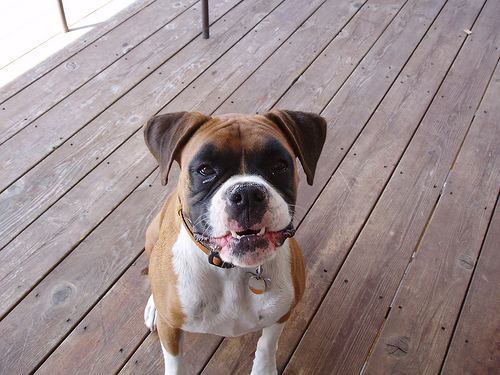
Animal: dog
Breed: boxer